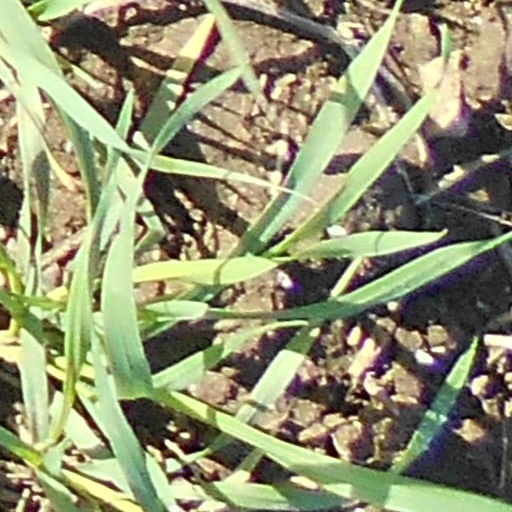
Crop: wheat